Bead (woodworking)

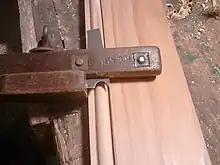
The rounded bead here was made with a scratch stock rather than the more common beading plane or router bit.

A bead is a woodworking decorative treatment applied to various elements of wooden furniture, boxes and other items.